Bernhard Paus

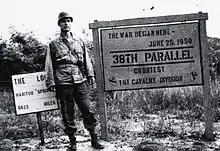
Bernhard Paus as chief surgeon of the Norwegian Mobile Army Surgical Hospital and chief physician of the Norwegian Armed Forces during the Korean War

Bernhard Cathrinus Paus (9 November 1910 – 9 February 1999) was a Norwegian orthopedic surgeon and humanitarian.